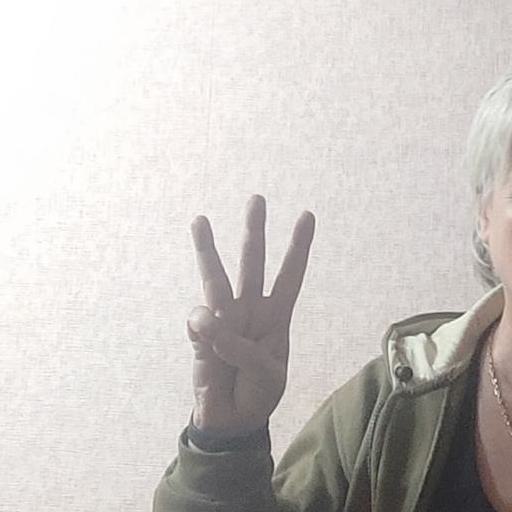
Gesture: three